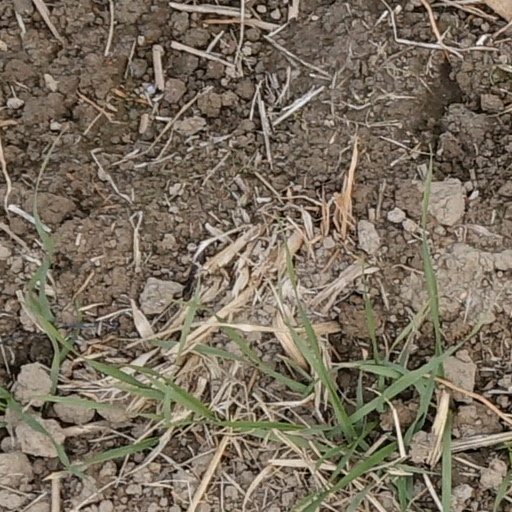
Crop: wheat